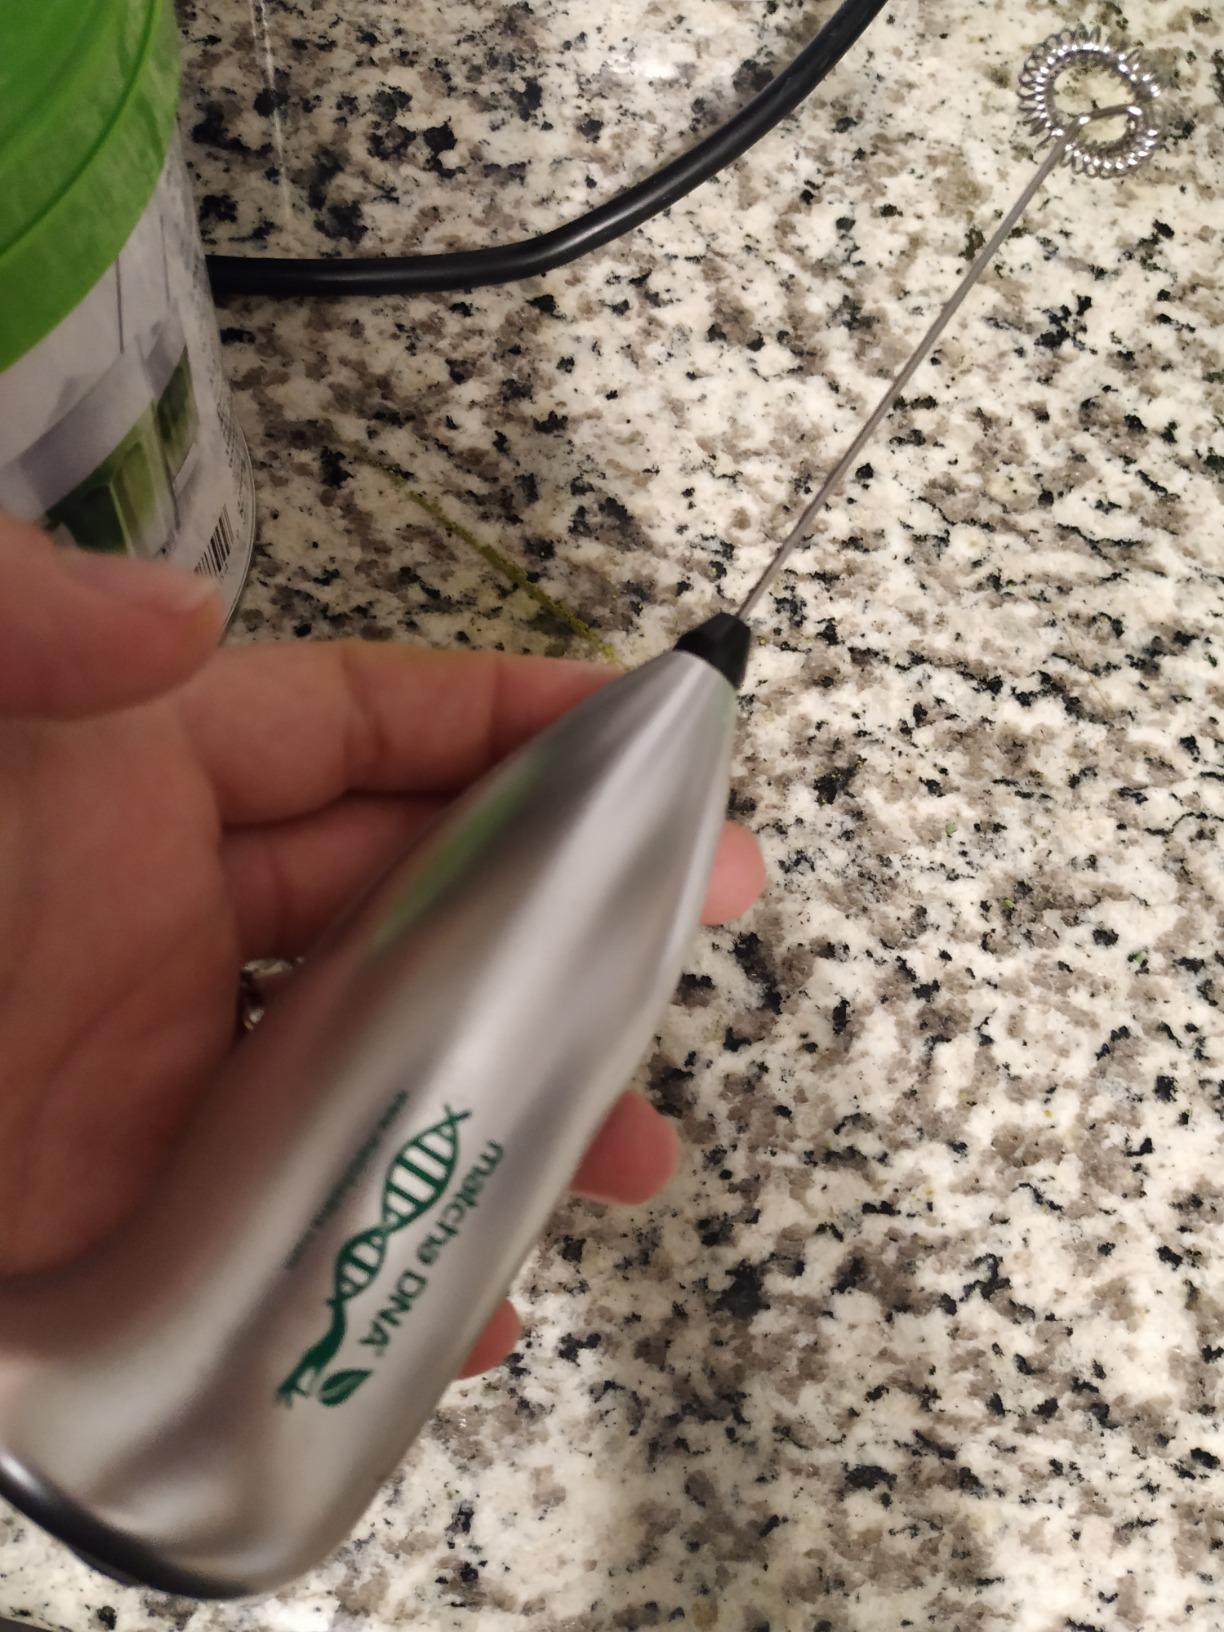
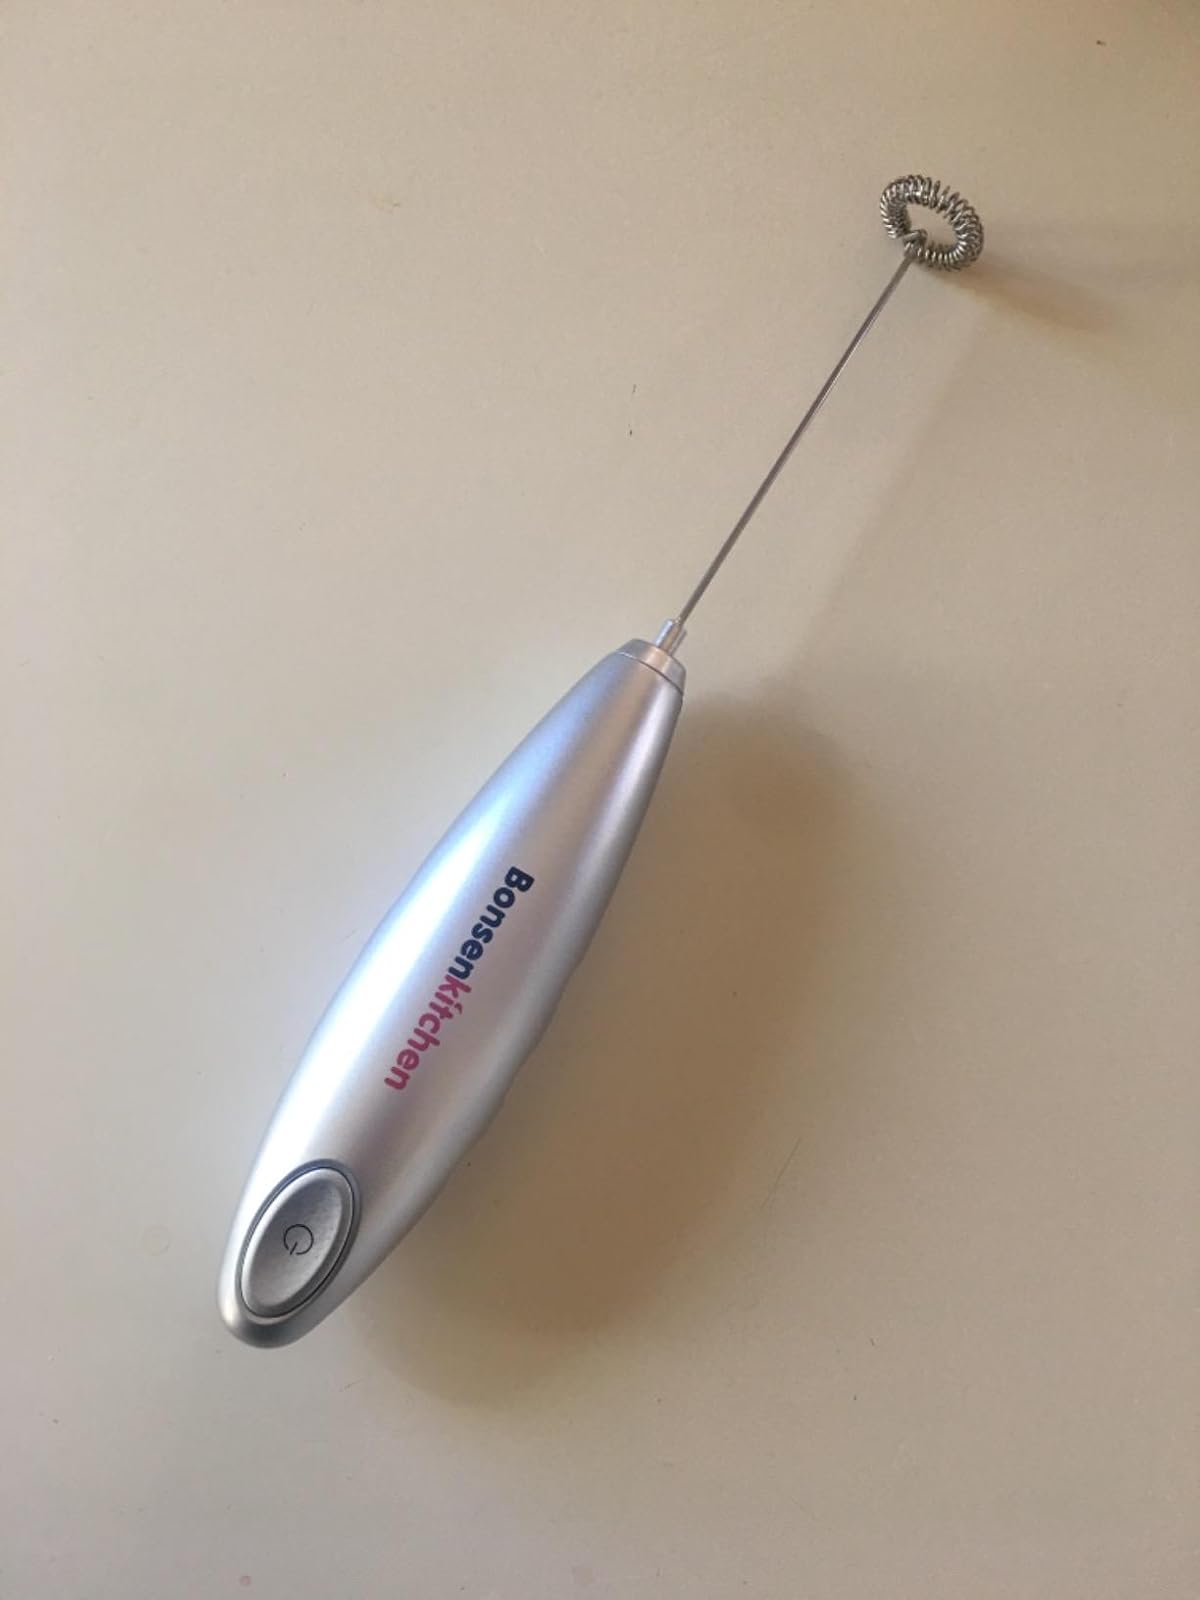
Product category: items_mixer
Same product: no